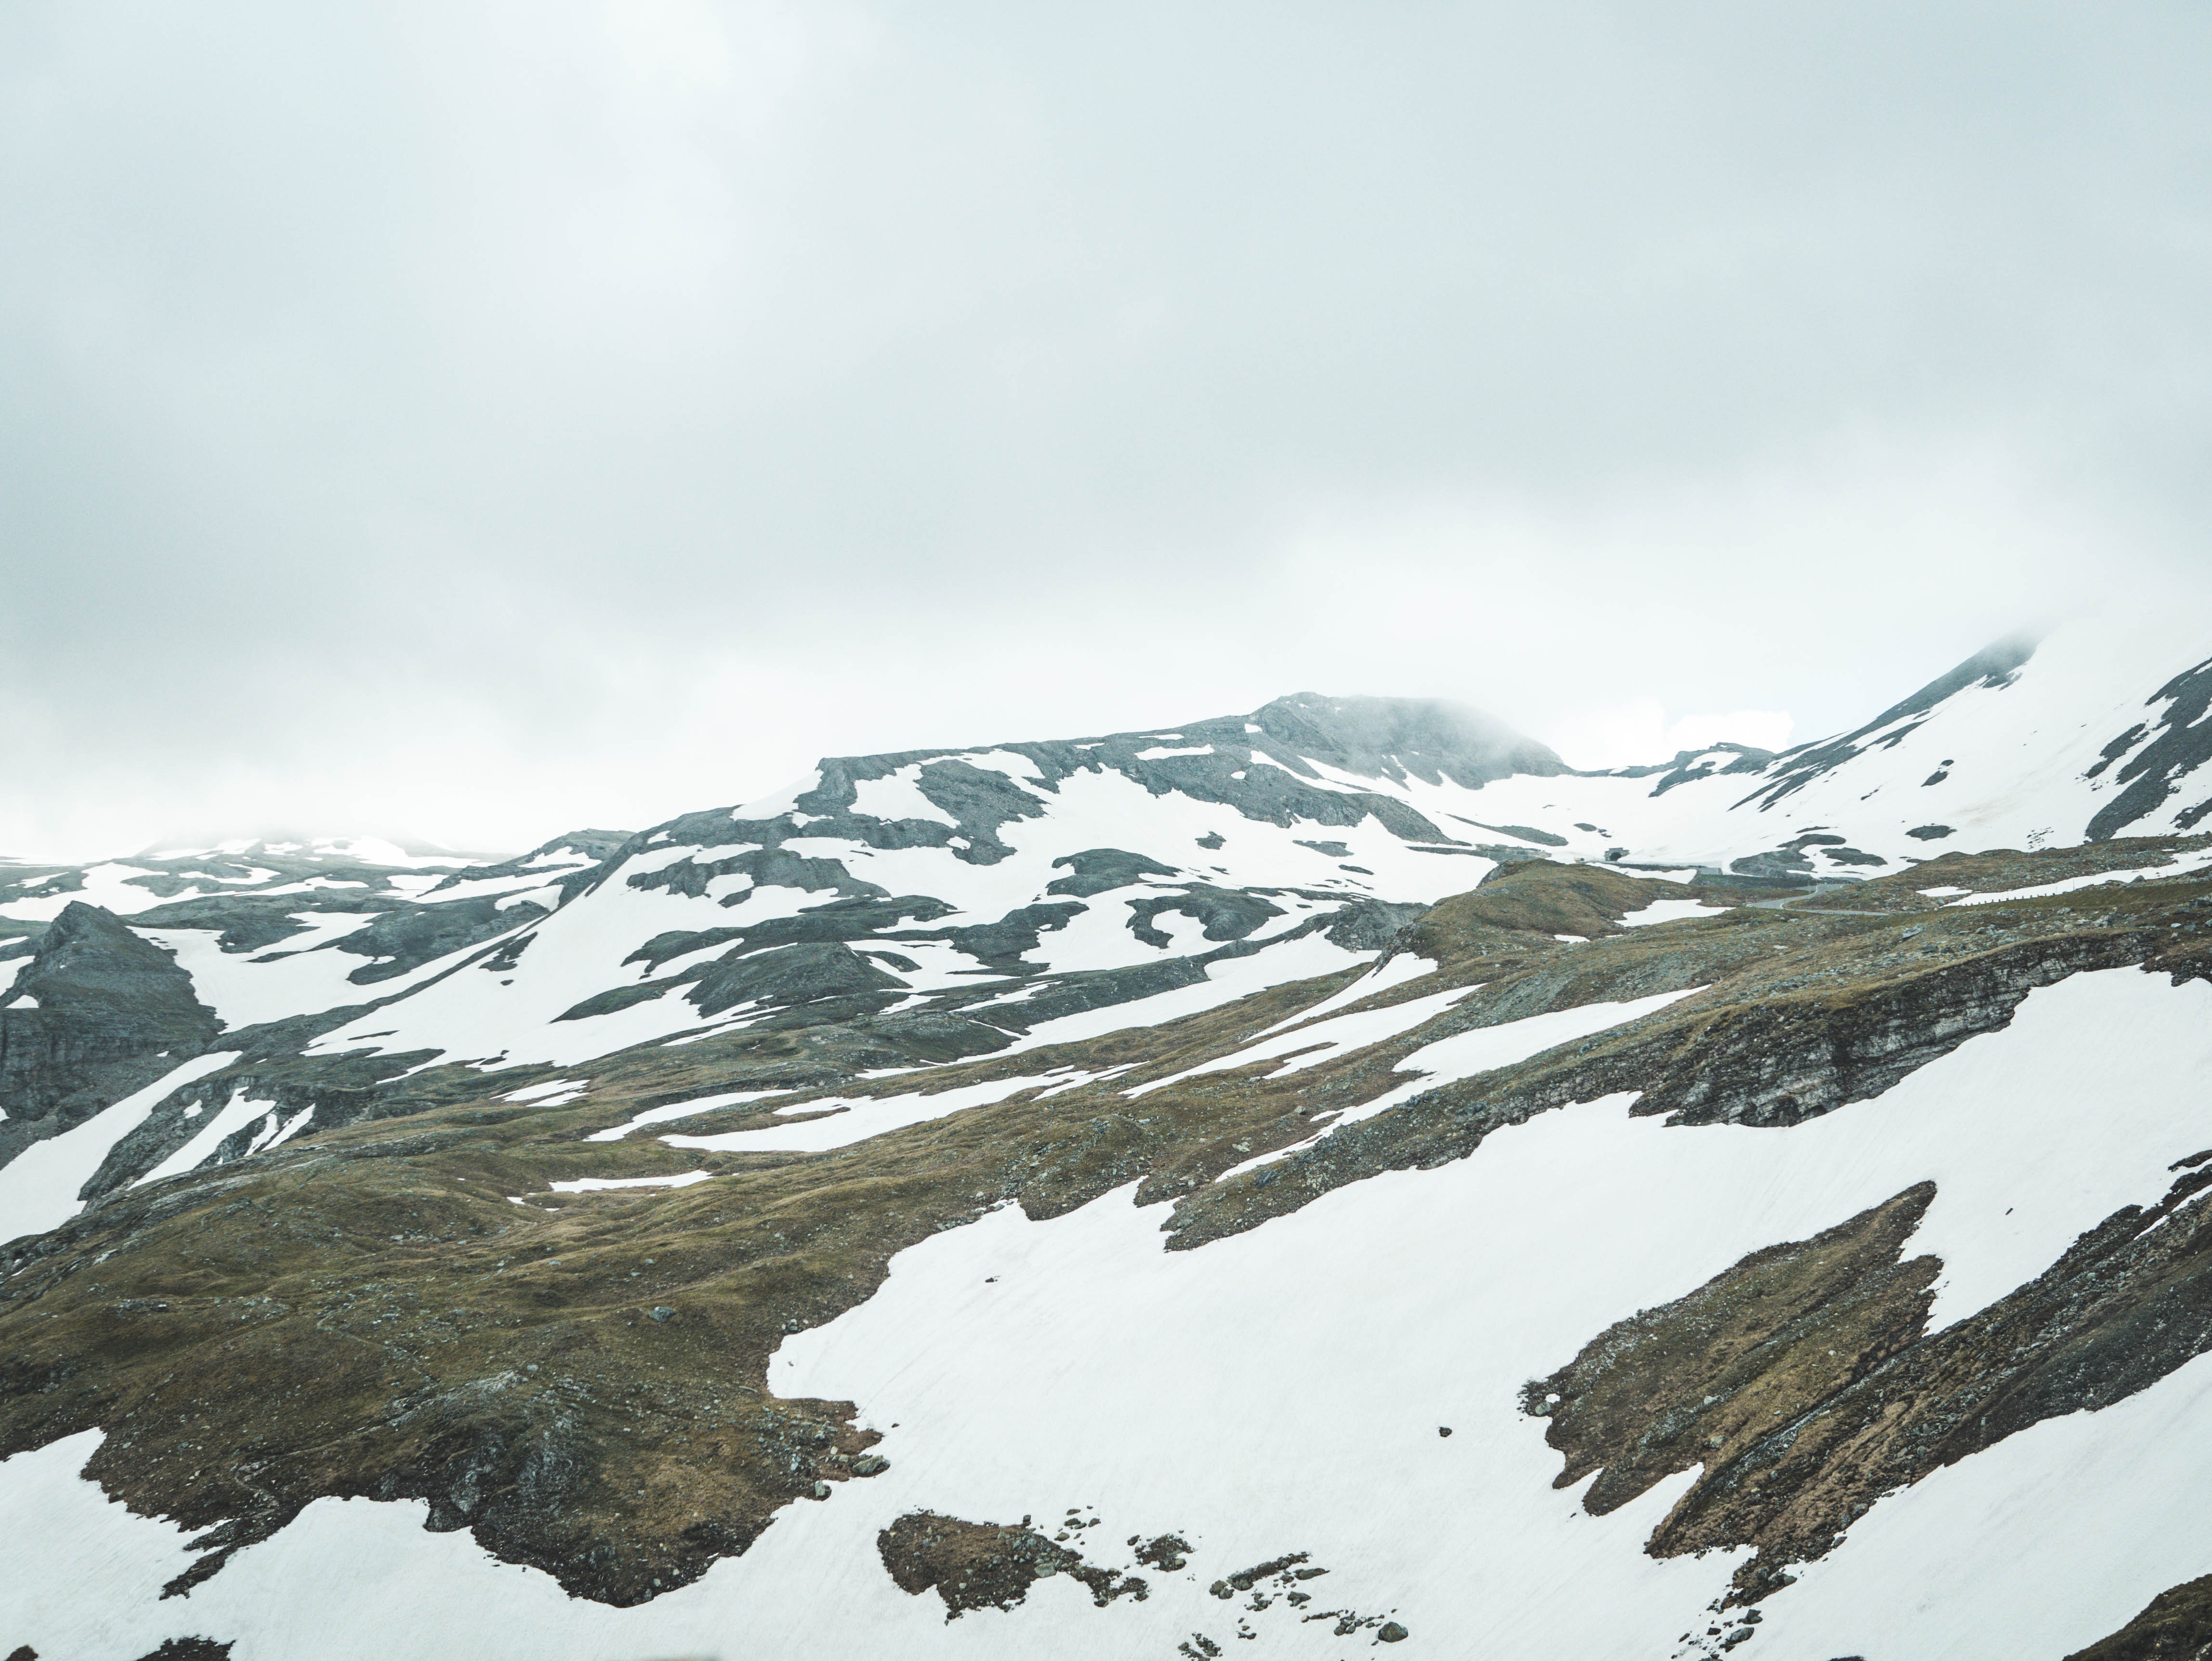
mountainous landforms, mountain, mountain range, glacial landform, highland, nunatak, ridge, sky, wilderness, massif, alps, geological phenomenon, snow, summit, fell, glacier, tree, moraine, hill station, ice cap, landscape, terrain, tundra, hill, mountain pass, cirque, cloud, plant, mount scenery, slope, arctic, glacial lake, valley, winter, lake, ice, fjord, ar te